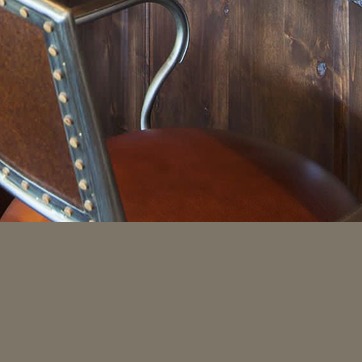
Material: leather